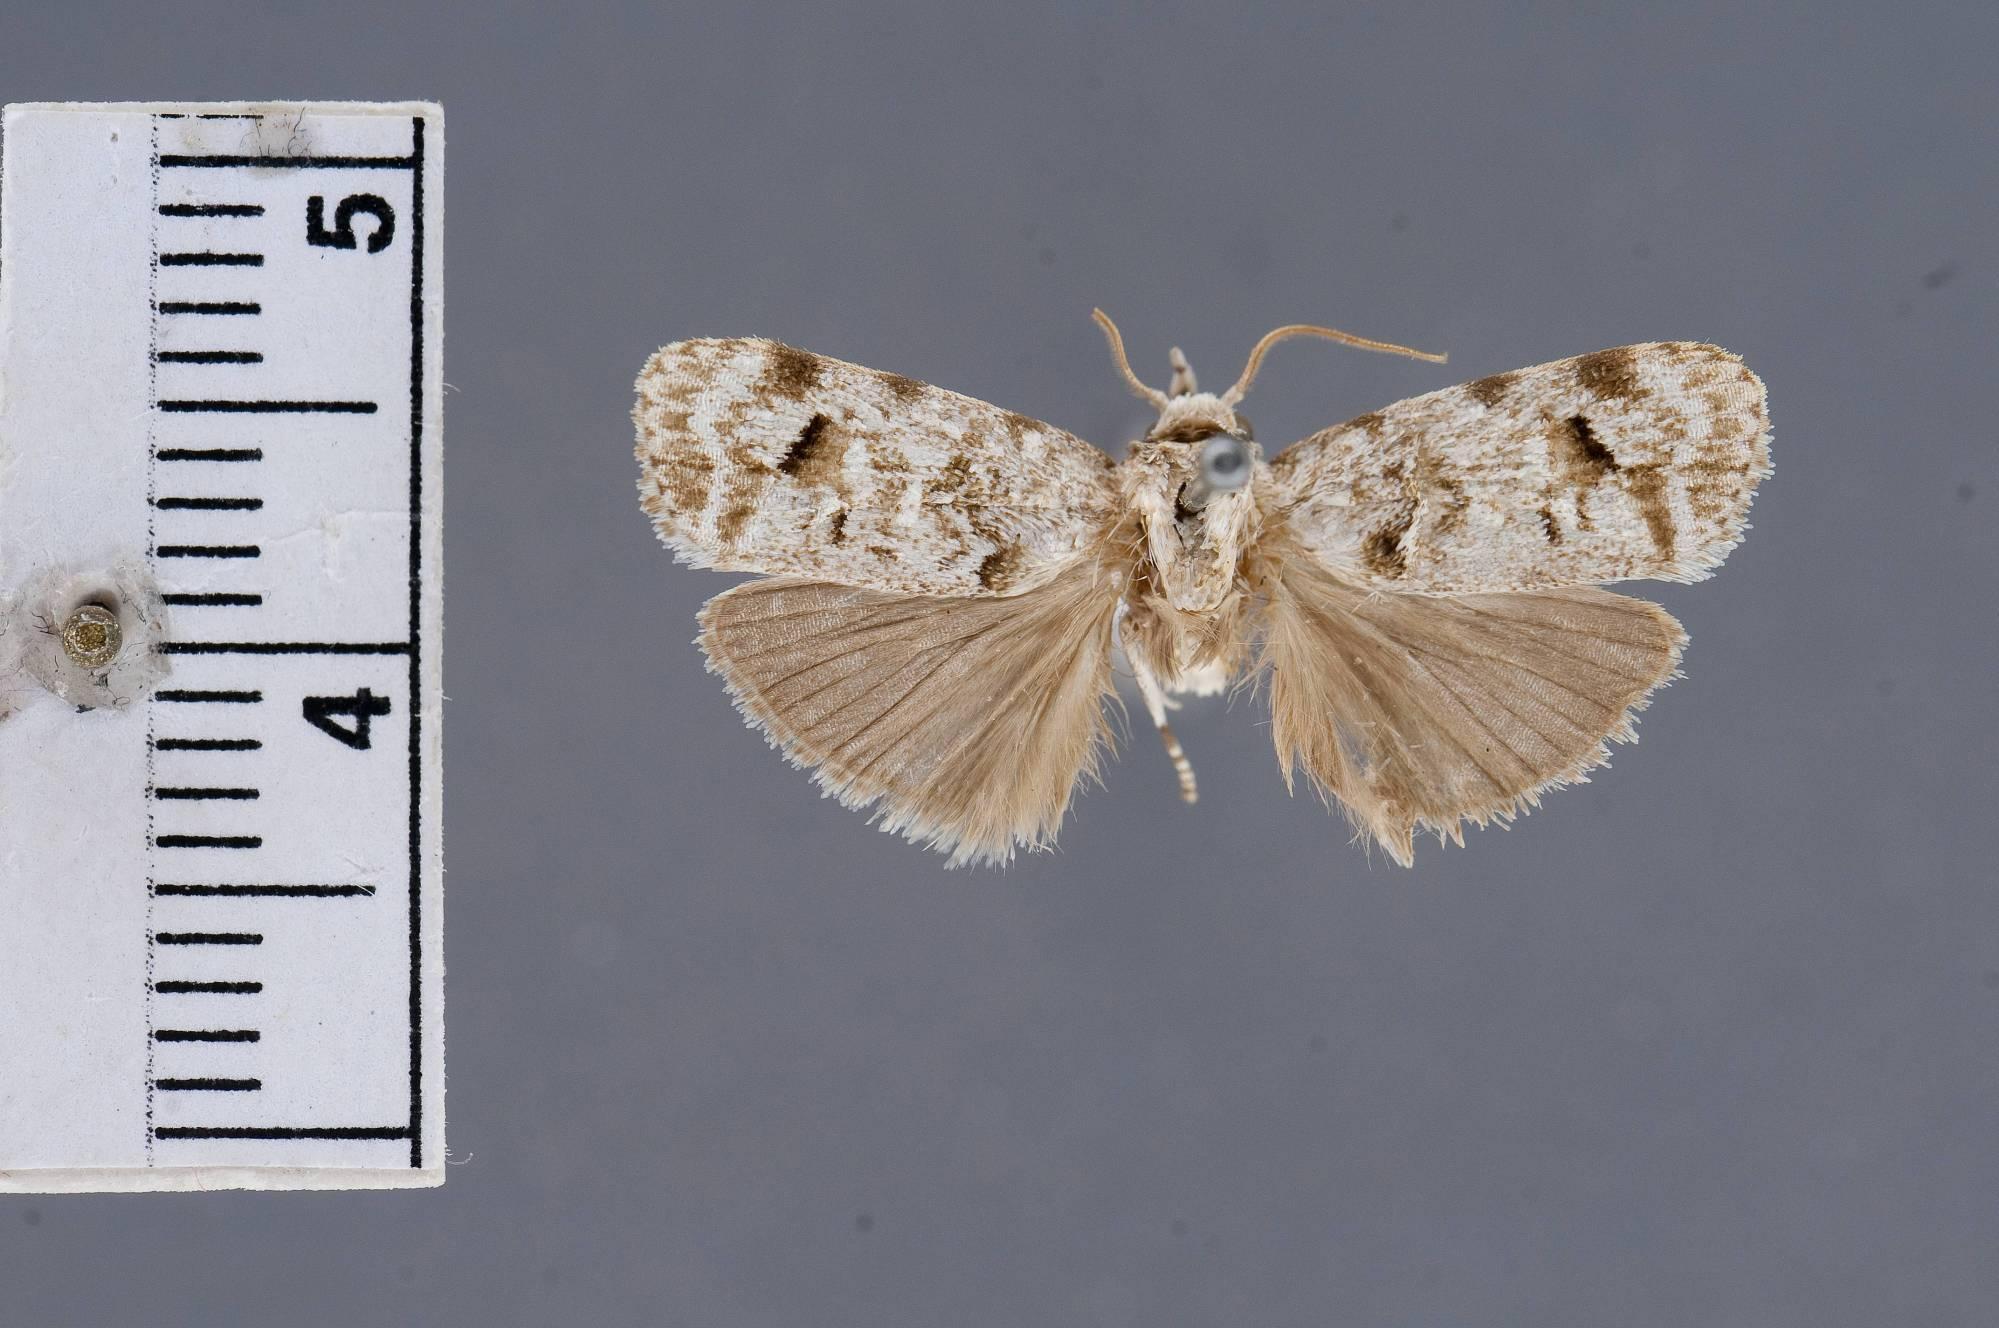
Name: Stenoma mendoron
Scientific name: Stenoma mendoron Busck, 1911
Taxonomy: Animalia, Arthropoda, Insecta, Lepidoptera, Glossata, Depressariidae, Stenomatinae
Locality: St. Jean, Maroni River, French Guiana
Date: [Not Stated]